Woodleigh School, North Yorkshire

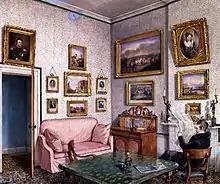
General Norcliffe Norcliffe, the ancestral owner, in his study at Langton Hall

In 1946 the school moved to Langton Hall, south of Malton, in the Yorkshire Wolds. The hall was previously owned by the Howard-Vyse family, descendants of the Norcliffe family. The oldest part of the house, formerly the old manor house, was by then in a bad state of repair. During the Second World War Langton Hall had been used as a base for the Guards Armoured Division while they had been preparing for D-Day. The Guards were reputedly visited by the Royal Family and Winston Churchill while they were based at the house. The hall itself dates back to the 18th century. The north wing was built in 1738 and the south wing was added in 1840.